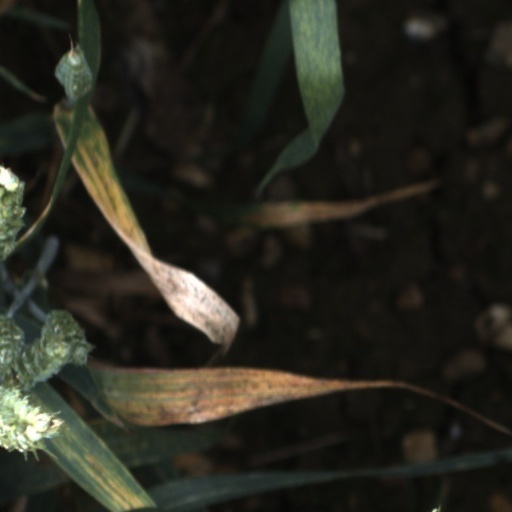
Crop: wheat